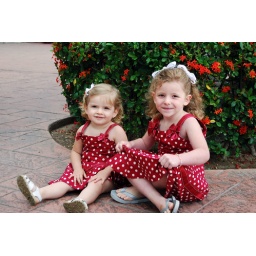
My girls in red dresses 4x6